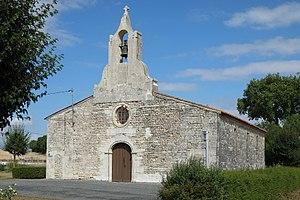
Église Saint-Martin Bazauges Charente-Maritime France
Bazauges est une commune du Sud-Ouest de la France située dans le département de la Charente-Maritime.
Les églises de la Charente-Maritime présentent une grande diversité, d'une commune à une autre, et se distinguent par des styles et des périodes de construction différentes. De nombreux édifices témoignent cependant de l'épanouissement, aux XIᵉ et XIIᵉ siècles d'une forme d'art roman spécifique, appelée art roman saintongeais, caractérisée par une simplicité des formes et un décor sculpté, souvent très riche.